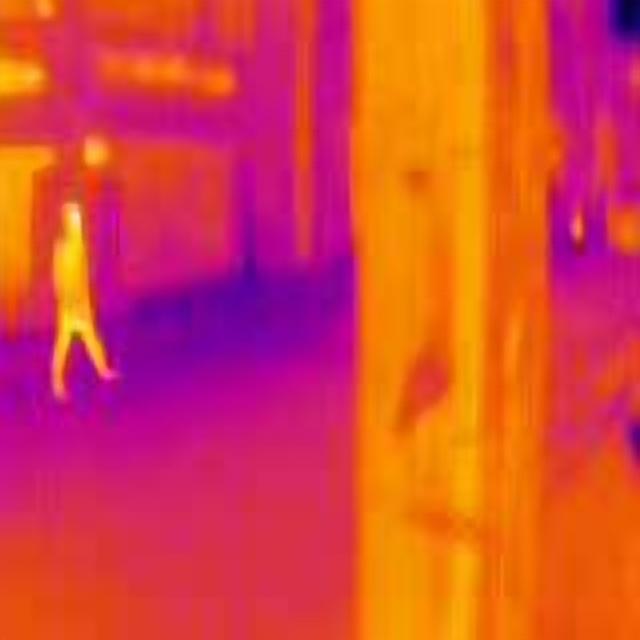
Detected objects:
label: person